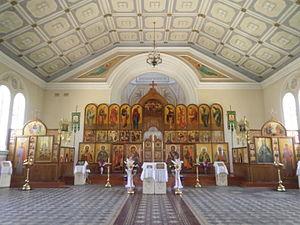
La collégiale Saint-Alexis est une église orthodoxe située à Samarcande en Ouzbékistan. Elle dépend du patriarcat de Moscou et a été consacrée en 1912, après trois ans de travaux, sous le vocable de saint Alexis de Moscou.